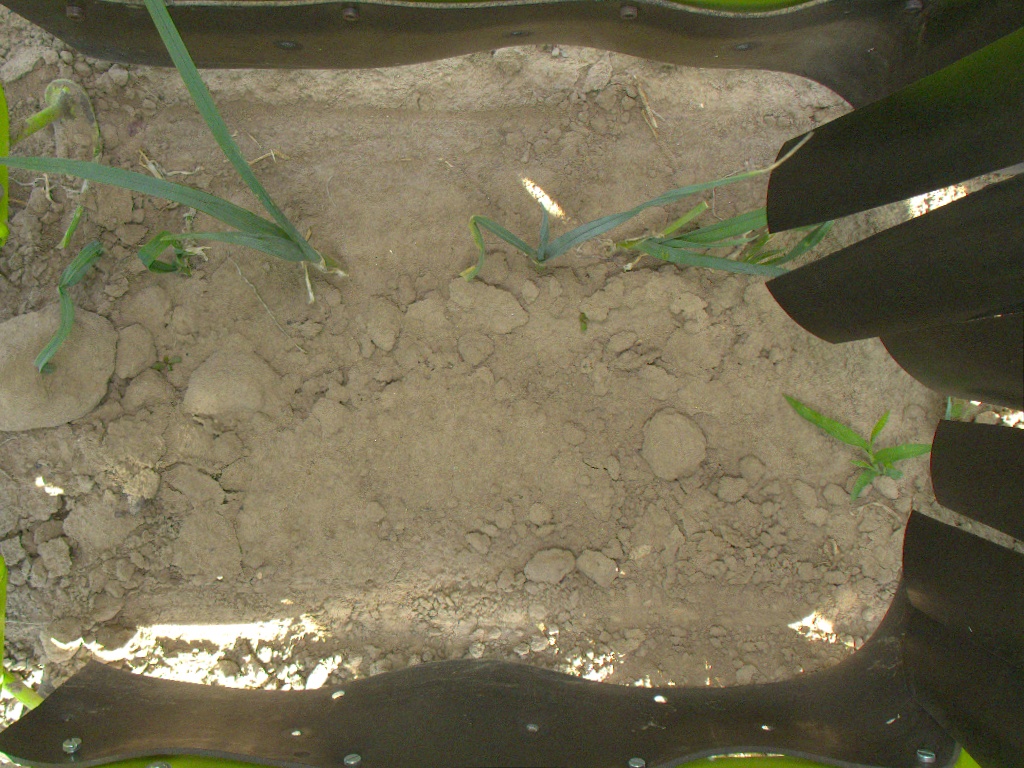
Crop: leek
Objects: leek, leek, leek, leek, leek, stem_leek, stem_leek, stem_leek, stem_leek, stem_leek, leek, stem_leek